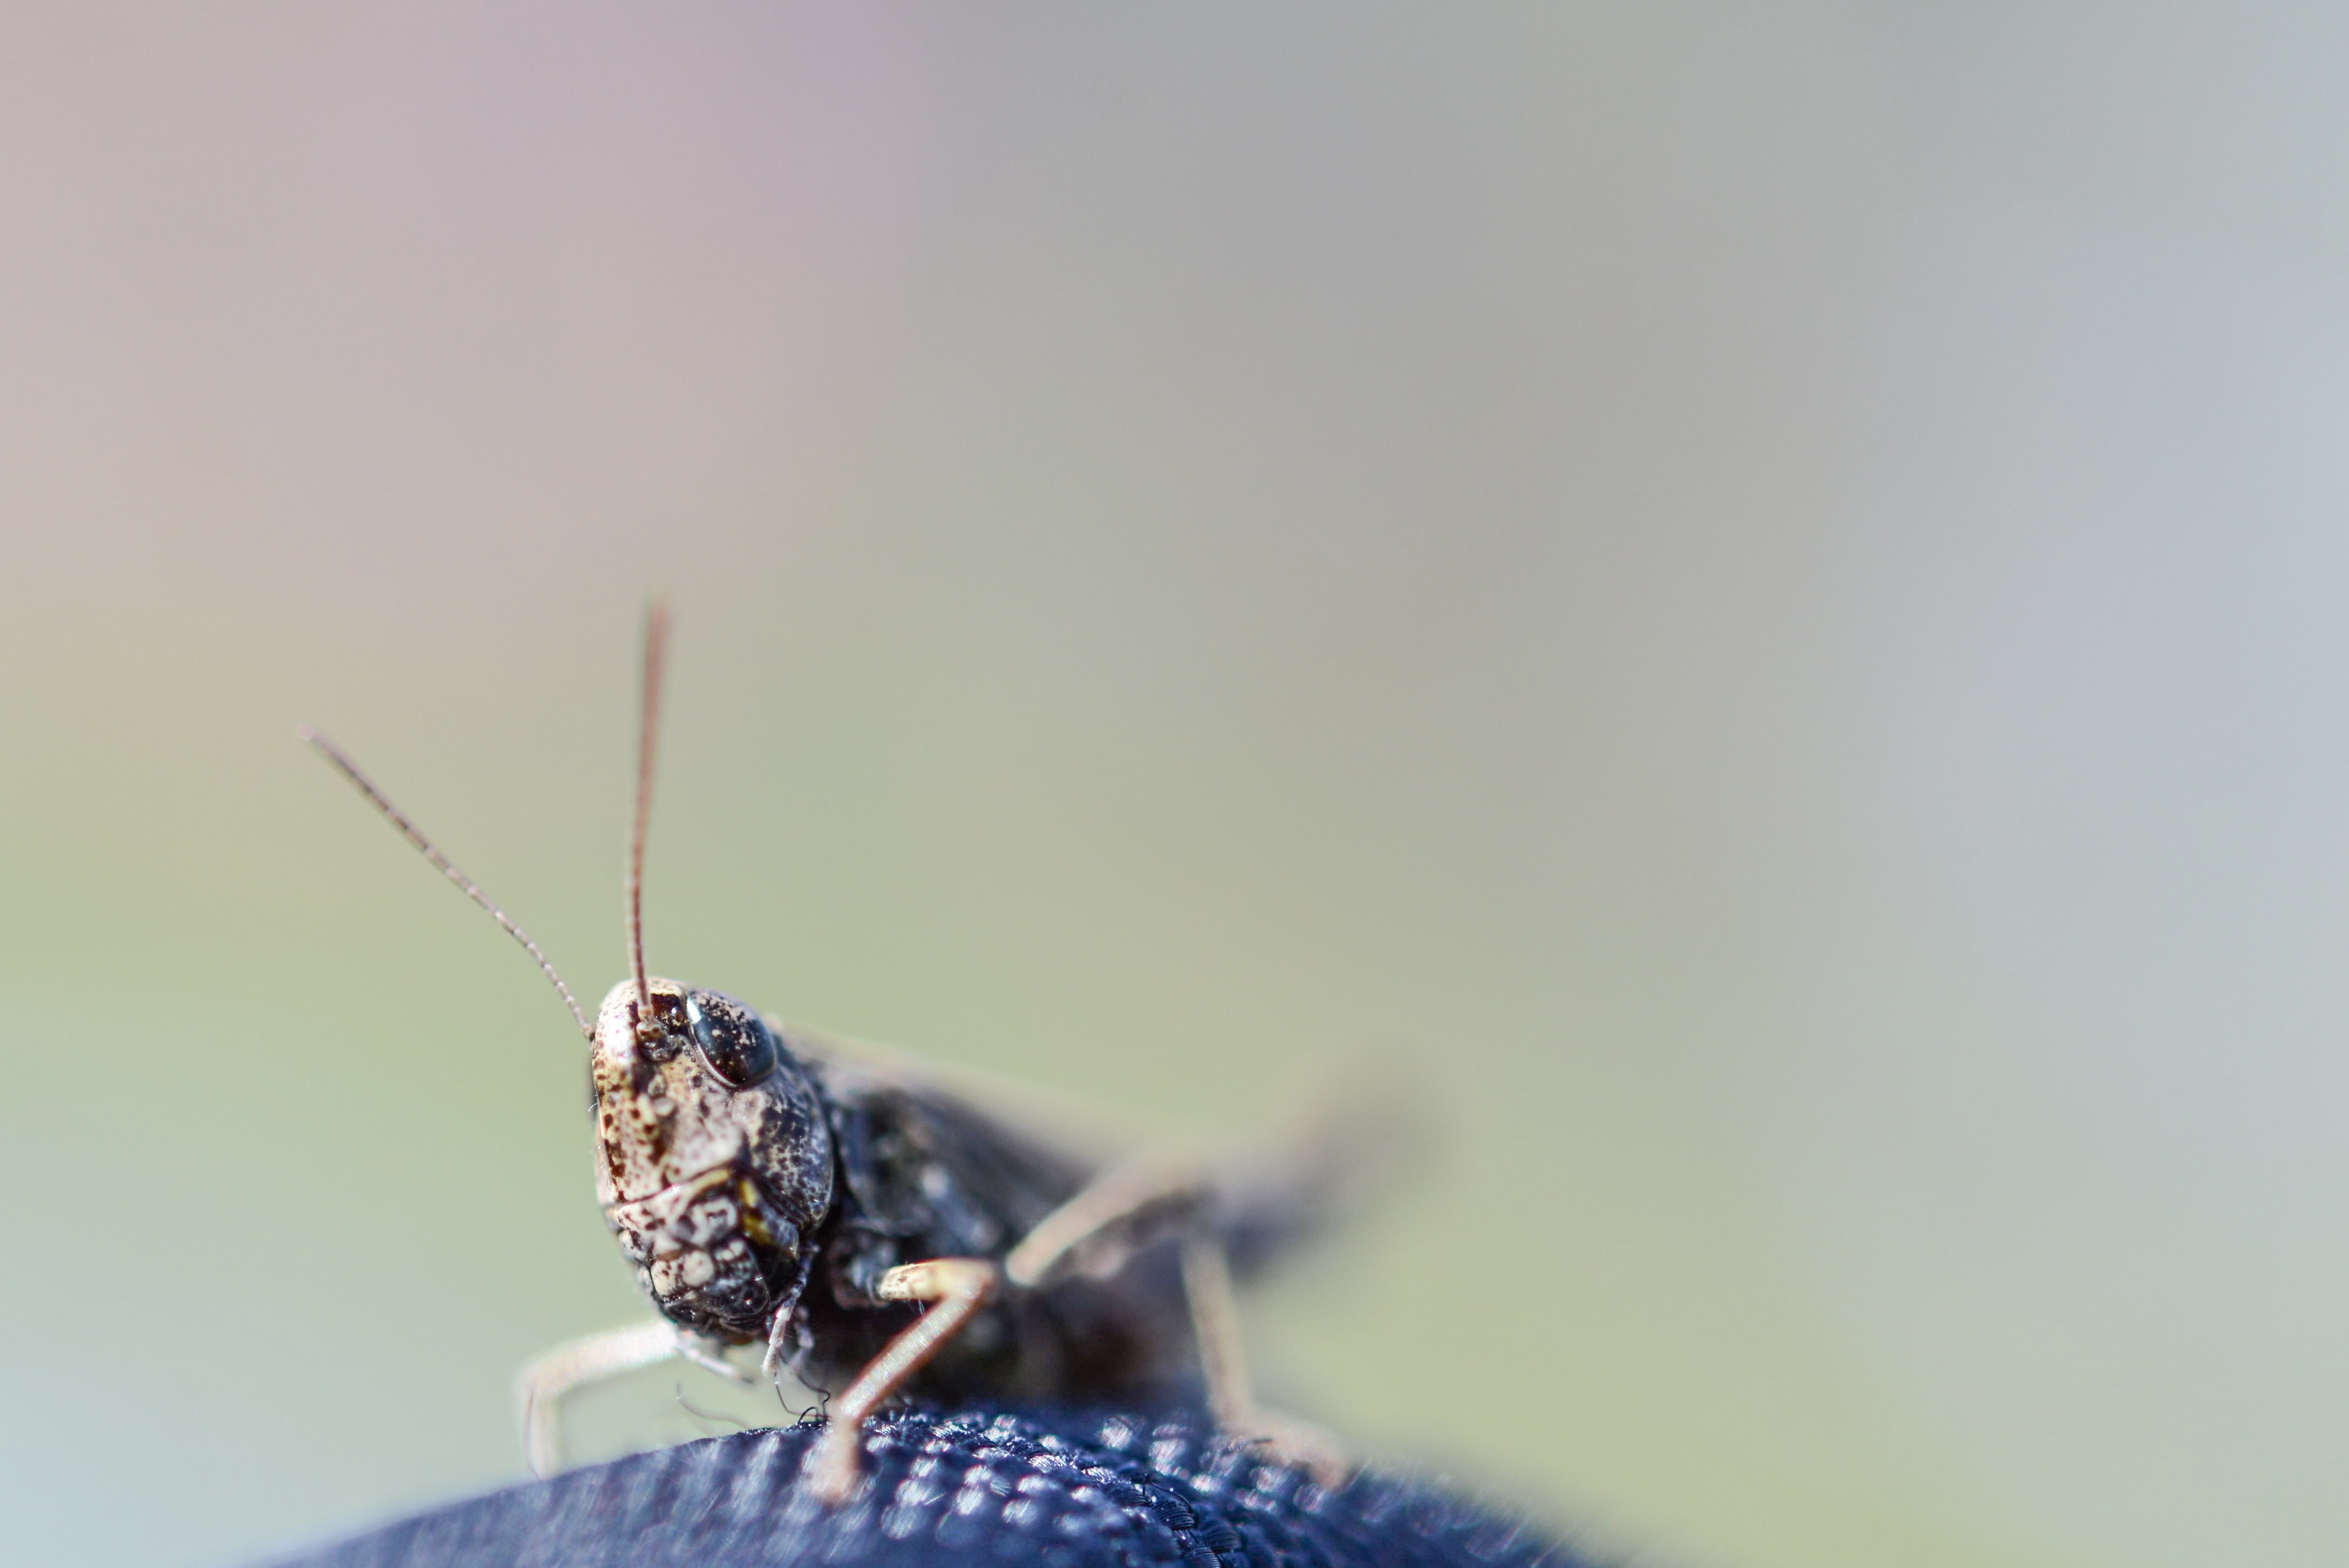
nature, grass, photography, jump, green, insect, critter, macro, sitting, bug, fauna, invertebrate, close up, hop, animals, tentacles, grasshopper, orthoptera, macro photography